Lindholmen Castle

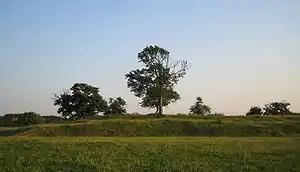
A grassy mound is the only structural remainder of Lindholmen Castle ruin today

Lindholmen Castle was a fortified castle on the banks of lake Börringe in Svedala Municipality in Scania, Sweden.